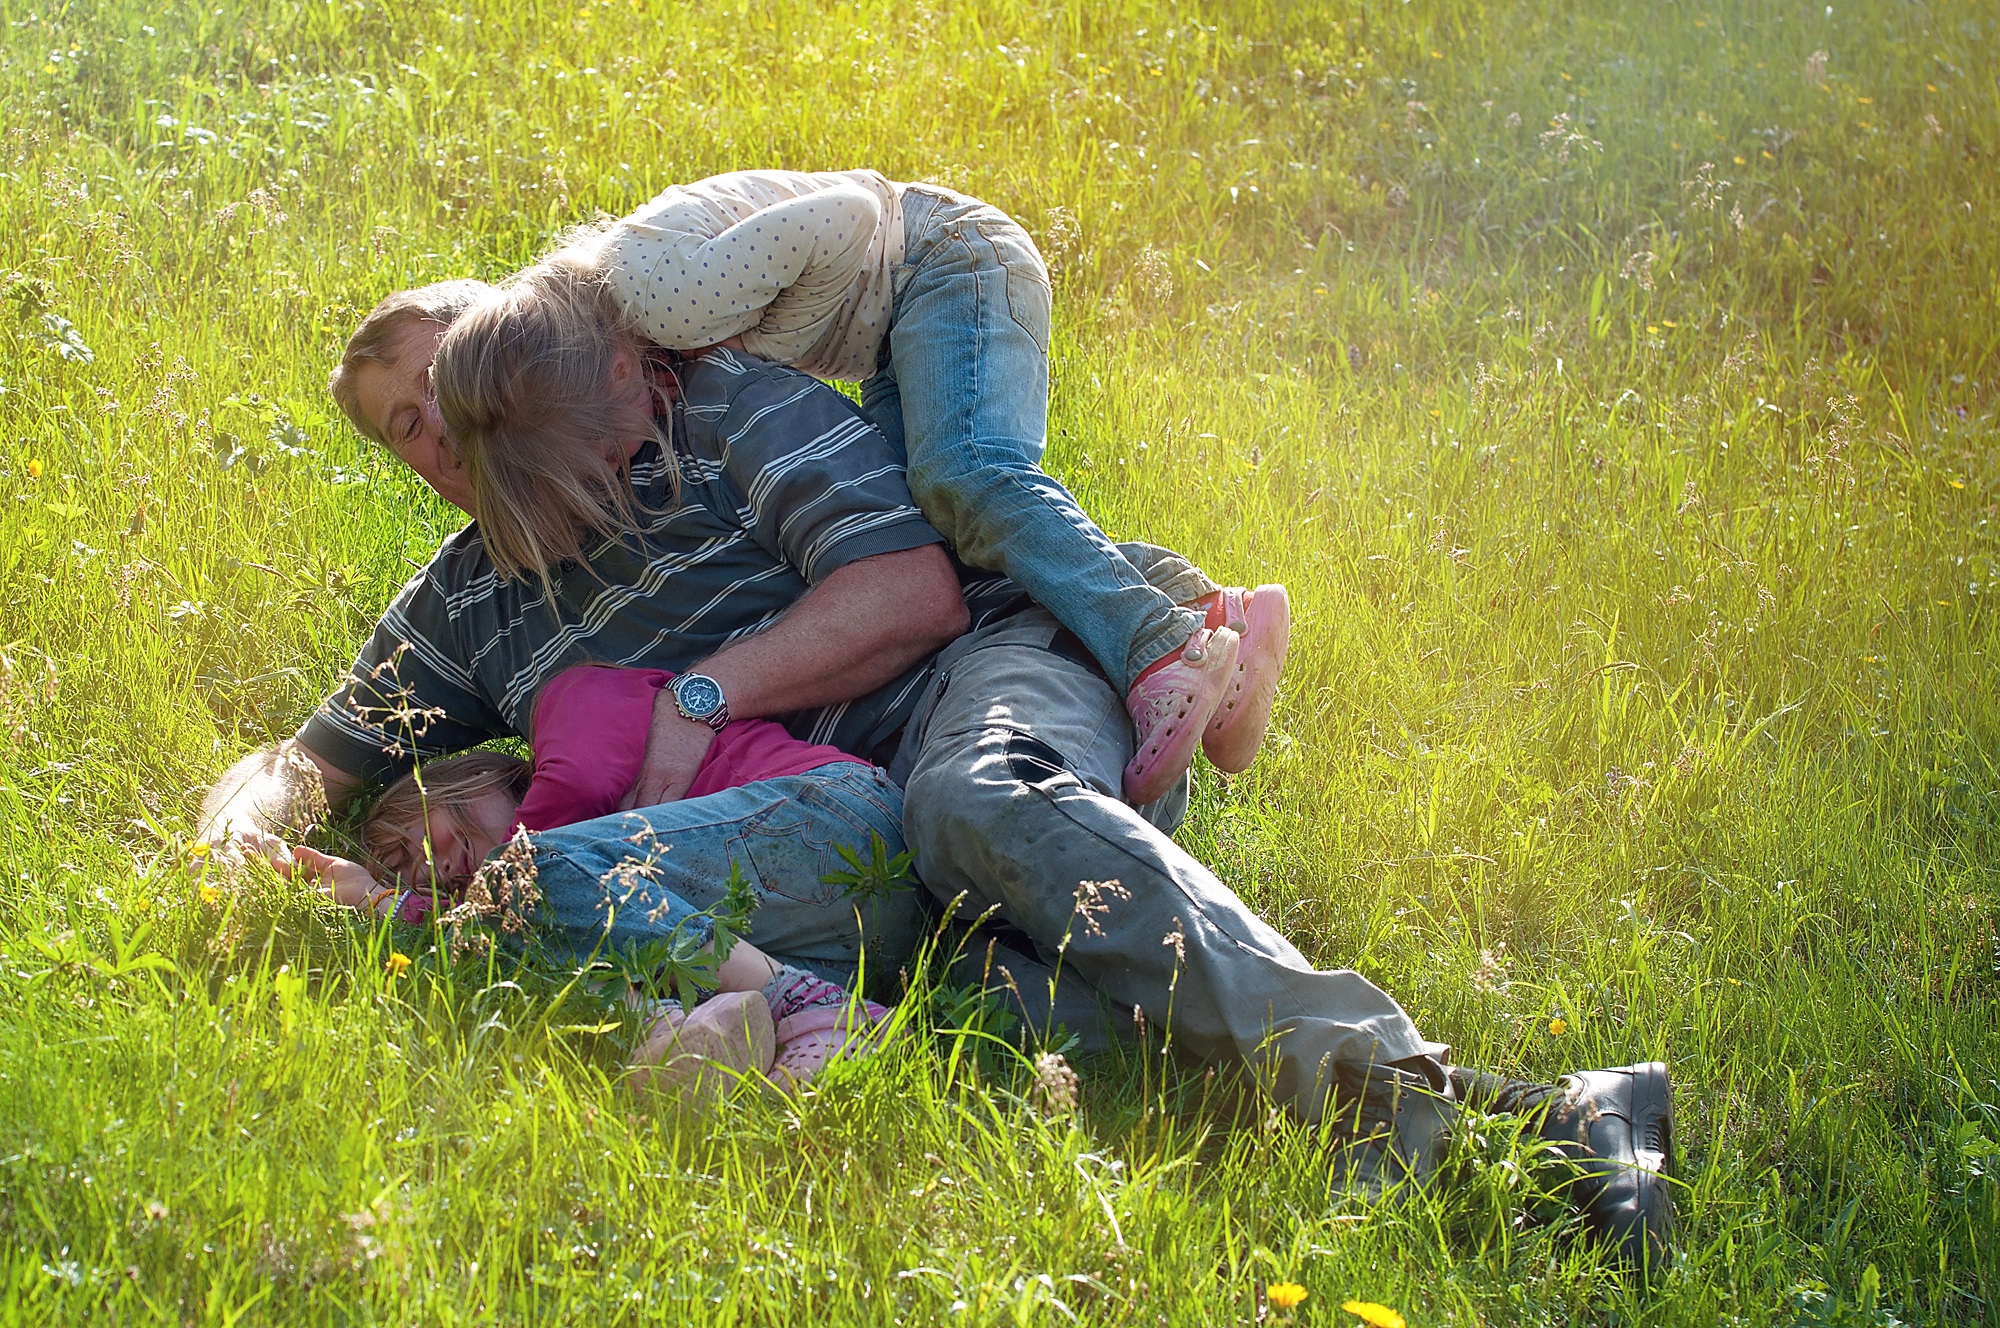
nature, grass, people, lawn, meadow, play, green, father, child, human, family, children, fun, out, papa, personal, rural area, daughters, romp, frolic